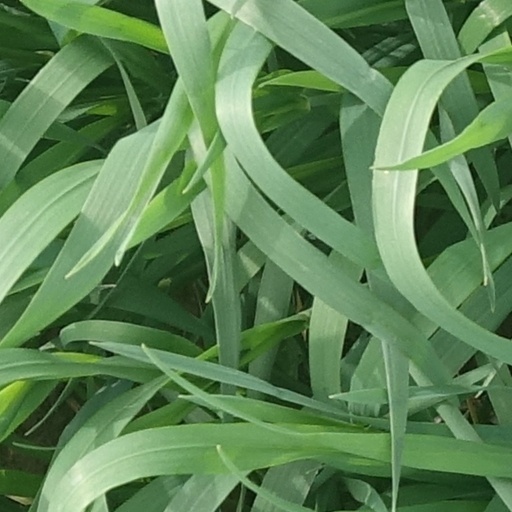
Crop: wheat